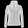
Label: Coat